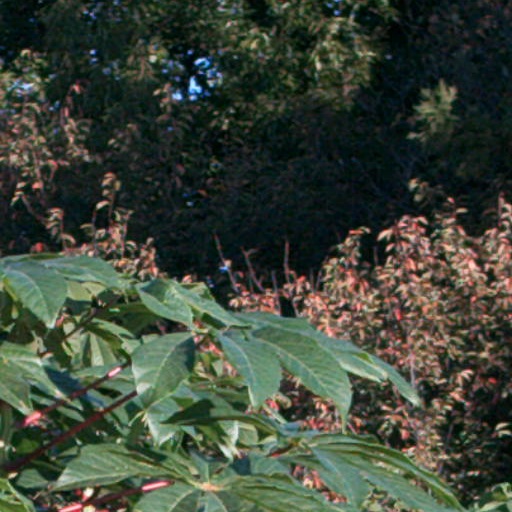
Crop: cassava